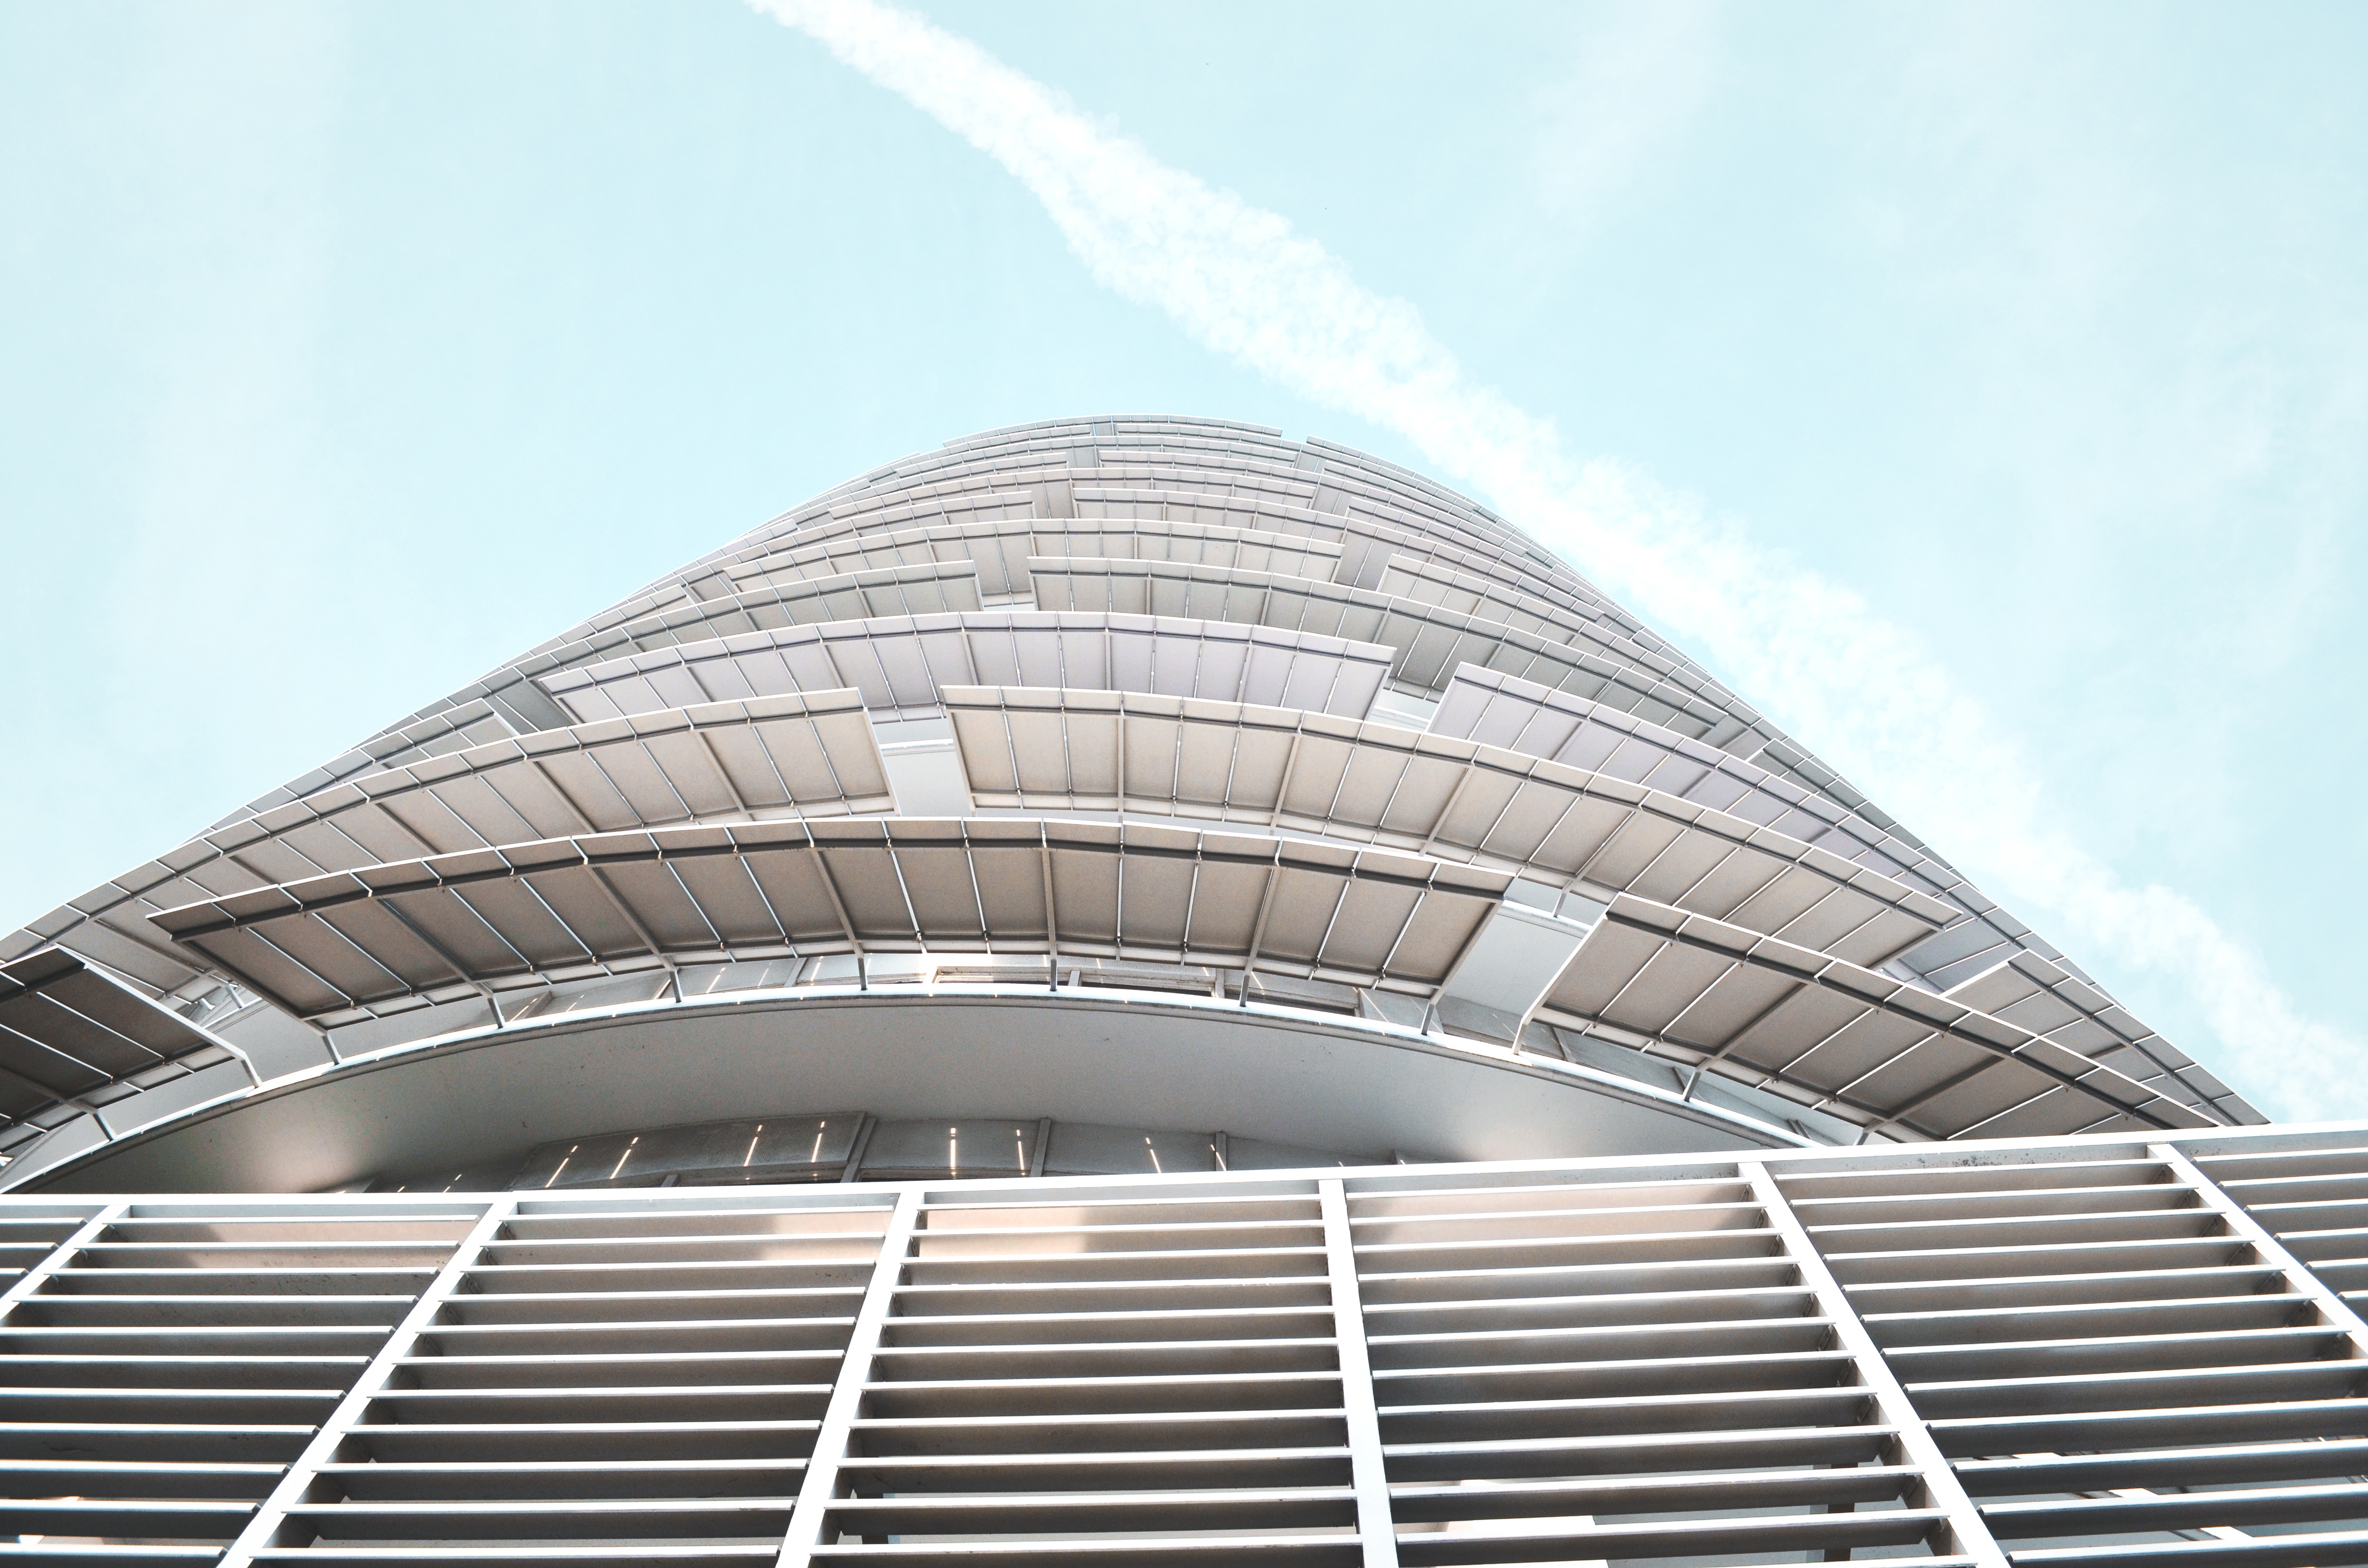
architecture, structure, roof, building, skyscraper, line, facade, stadium, arena, symmetry, dome, headquarters, daylighting, sport venue